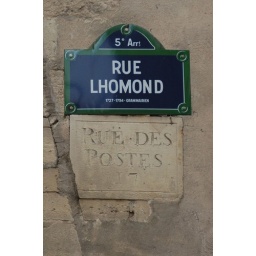
Old and new street signs in the 5th arr.